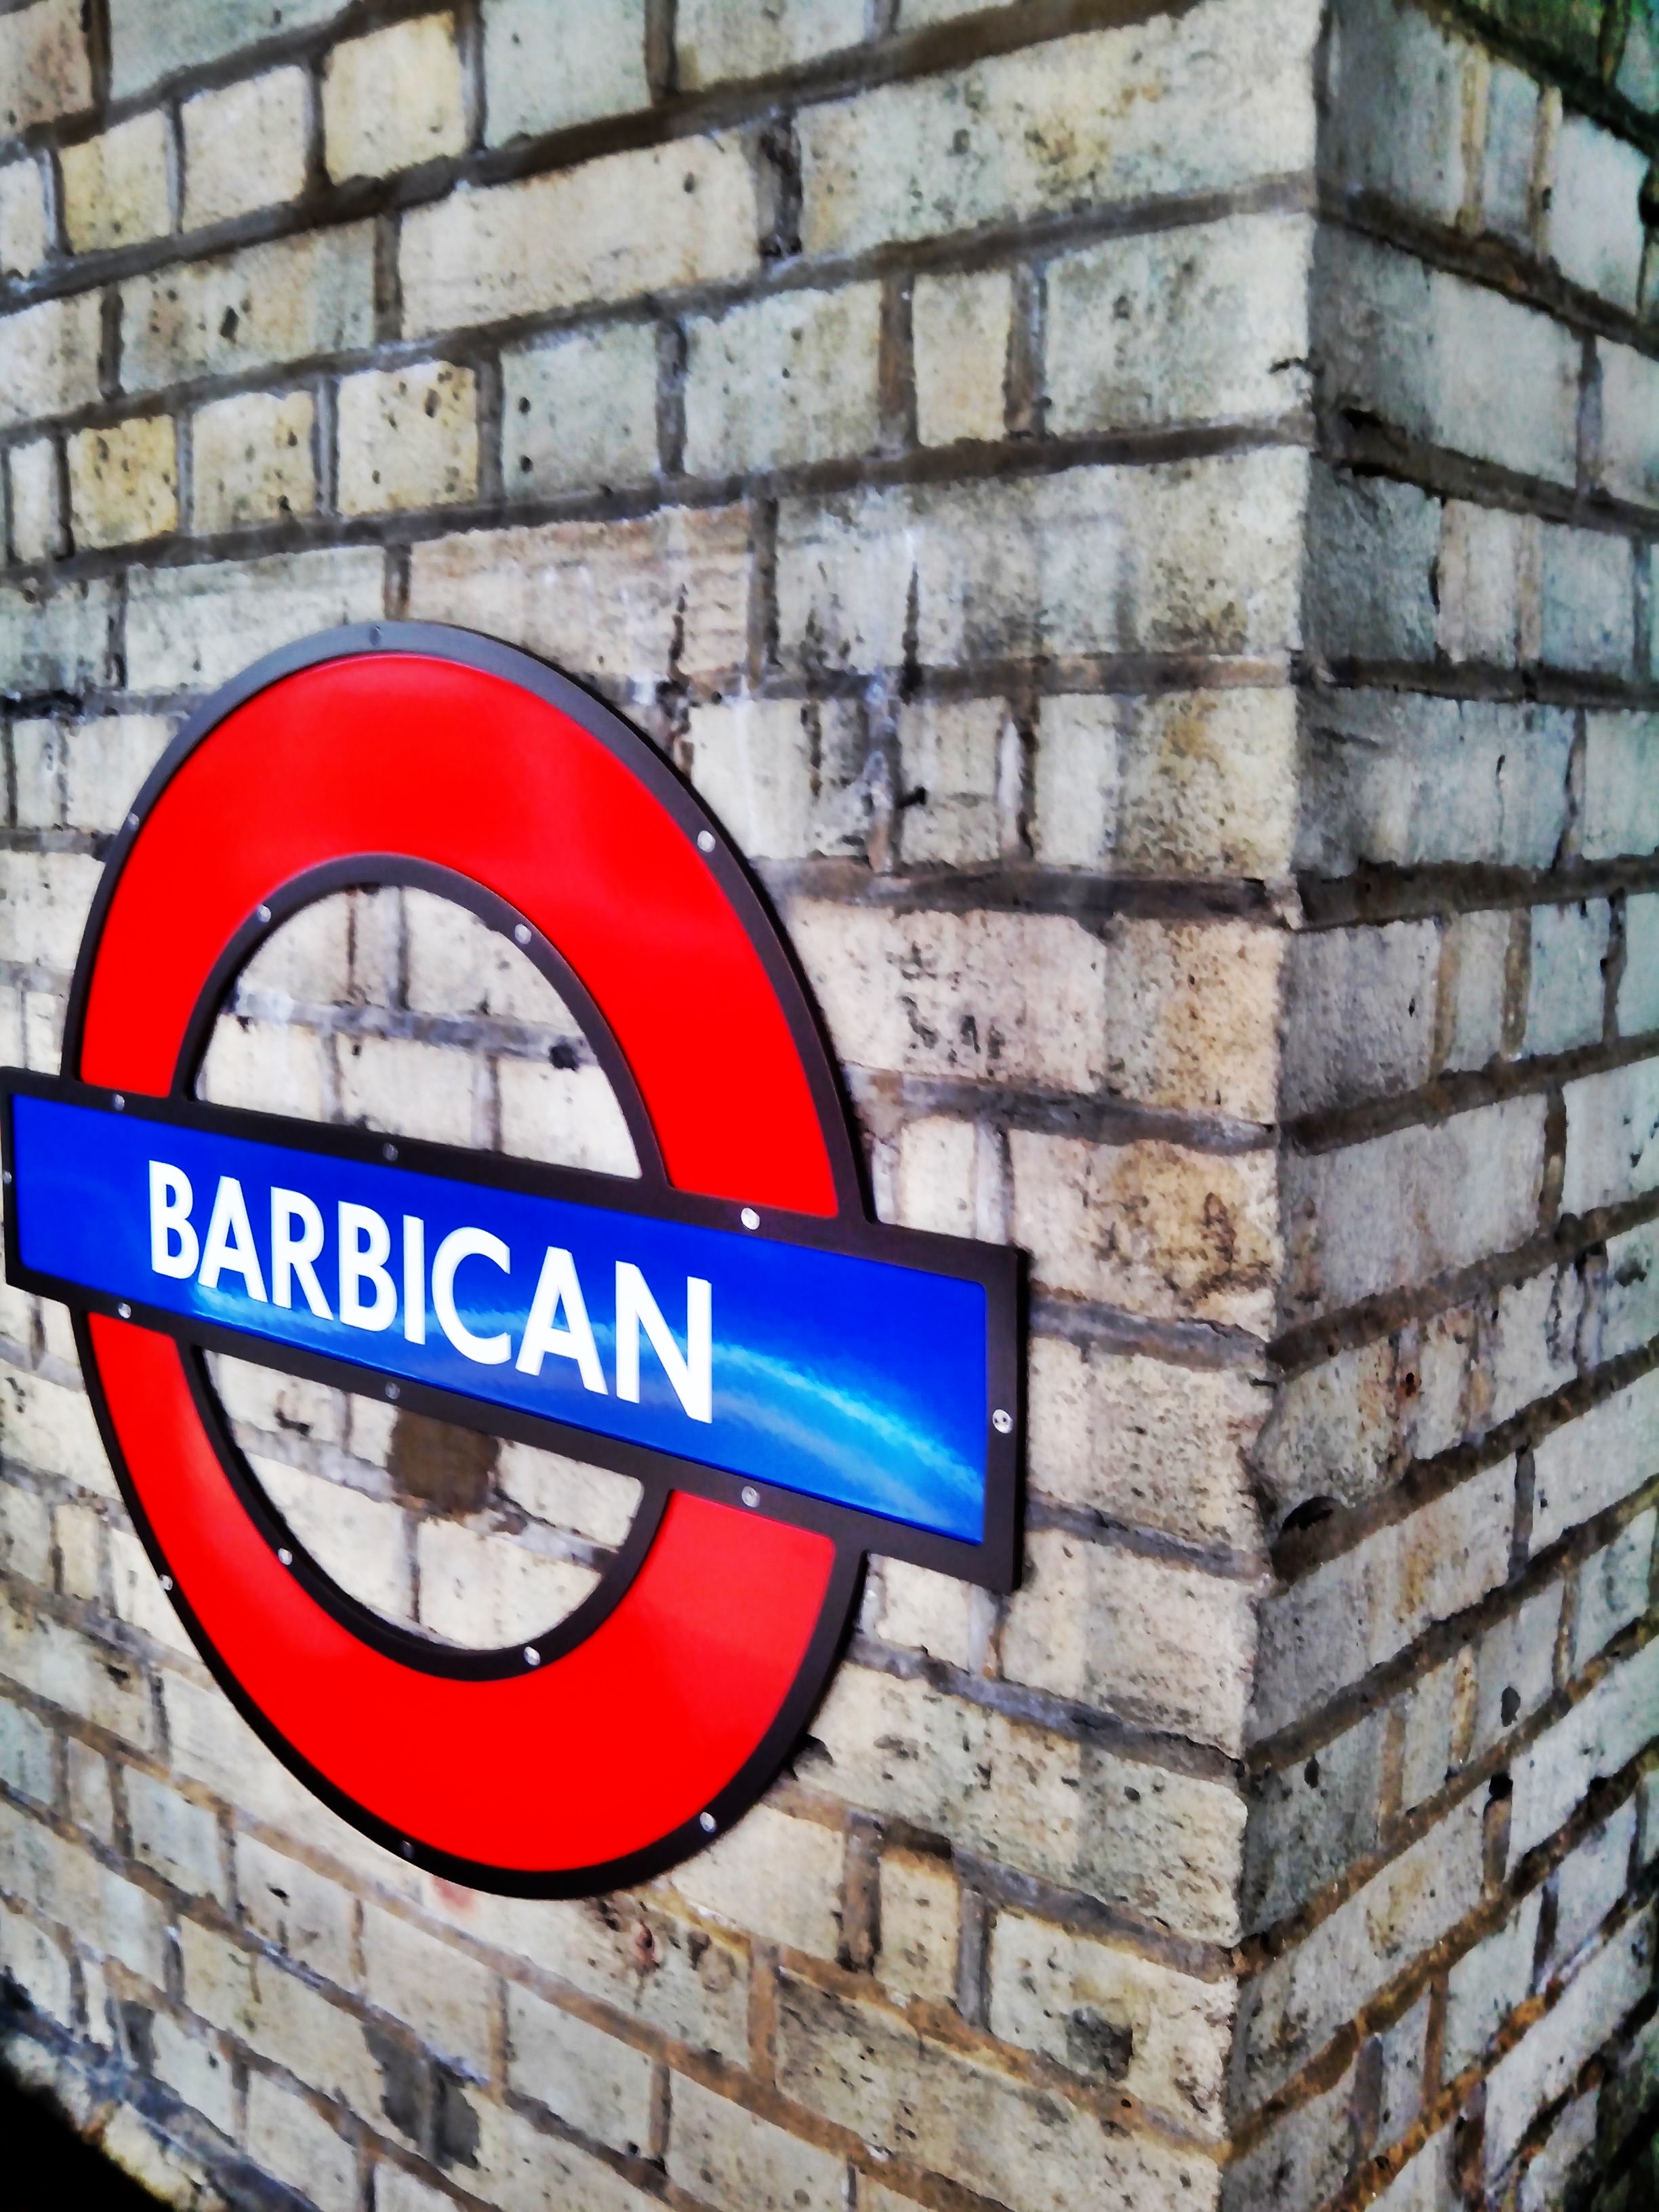
number, wall, subway, metro, sign, street sign, signage, public transport, metro station, london, london underground, barbican, subway station